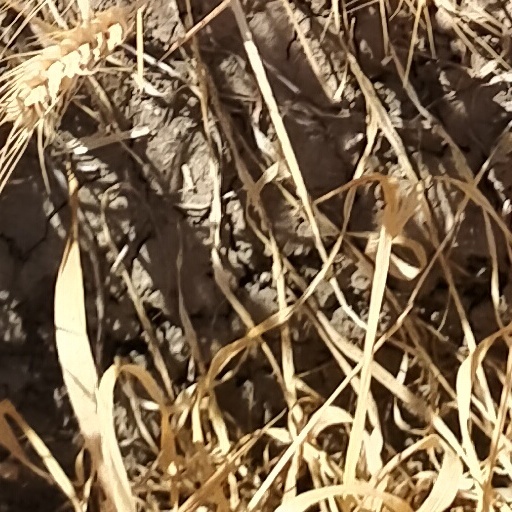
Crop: wheat